Kandahar Province

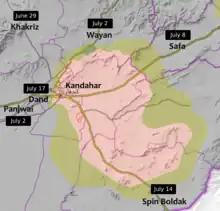
The Taliban offensive (shown in gray and green) in the province on August 12, 2021

In 2021, as the U.S. withdrew from Afghanistan, a Taliban offensive started taking over Afghanistan. On May 1, the U.S. withdrew from Kandahar, and the Taliban started taking nearby districts to Kandahar city. The fighting displaced 150,000 people living nearby. They took the city on August 12. Following this, women and girls in the province were banned from multiple institutions. In 2023, the office of the Taliban's spokesman was moved from Kabul to Kandahar.